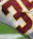
Number: 3